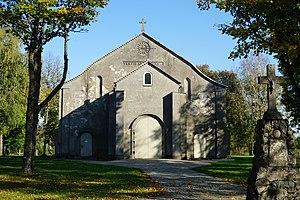
Église de Saint Isidore en Renavas, Lituanie, 2017